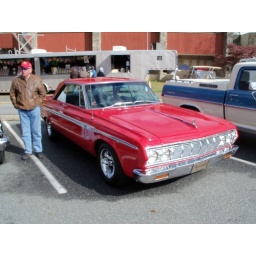
When I saw this car I pictured it in Petty blue with a 43 on it.